Brittany

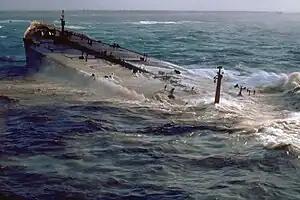
The Amoco Cadiz oil spill in 1978 significantly affected the Breton coast

During the 19th century, the Breton language started to decline precipitously, mainly because of the Francization policy conducted under the Third Republic. On one hand, children were not allowed to speak Breton at school, and were punished by teachers if they did. Famously, signs in schools read: "It is forbidden to speak Breton and to spit on the floor" ("Il est interdit de parler Breton et de cracher par terre").